Joseph A. Suneg

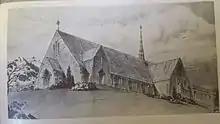
Leo A Daly architectural rendering, St. Margaret Mary Church, Omaha, 1941

After three design concepts, one of which was highlighted in a 1939 national architectural trade journal, and another for its innovative use of salvaged granite from the planned razing of the Old Post Office (Omaha, Nebraska), Suneg settled on an English Gothic architecture design with Early English Gothic period details such as a rusticated stone exterior, steep pitched roof, and open nave emphasizing horizontality, simple lines, and fine proportions. Charles Jay Connick of Boston designed the stained glass windows. The architect Leo A Daly was chosen and in May 1941 ground was broken. On Sunday, June 14, 1942 with 800 persons in attendance, Archbishop James Hugh Ryan dedicated the new church. The total cost of the building was approximately $150,000.